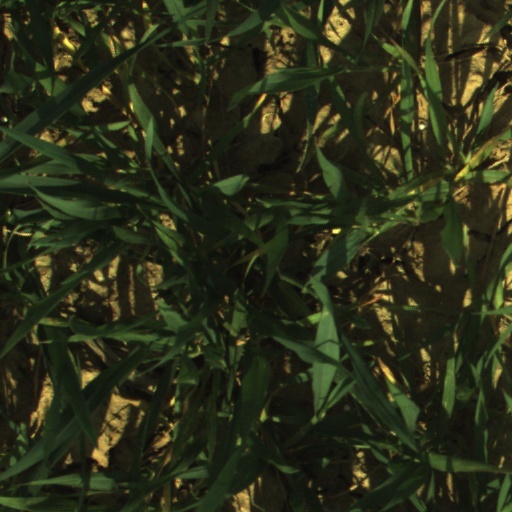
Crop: wheat